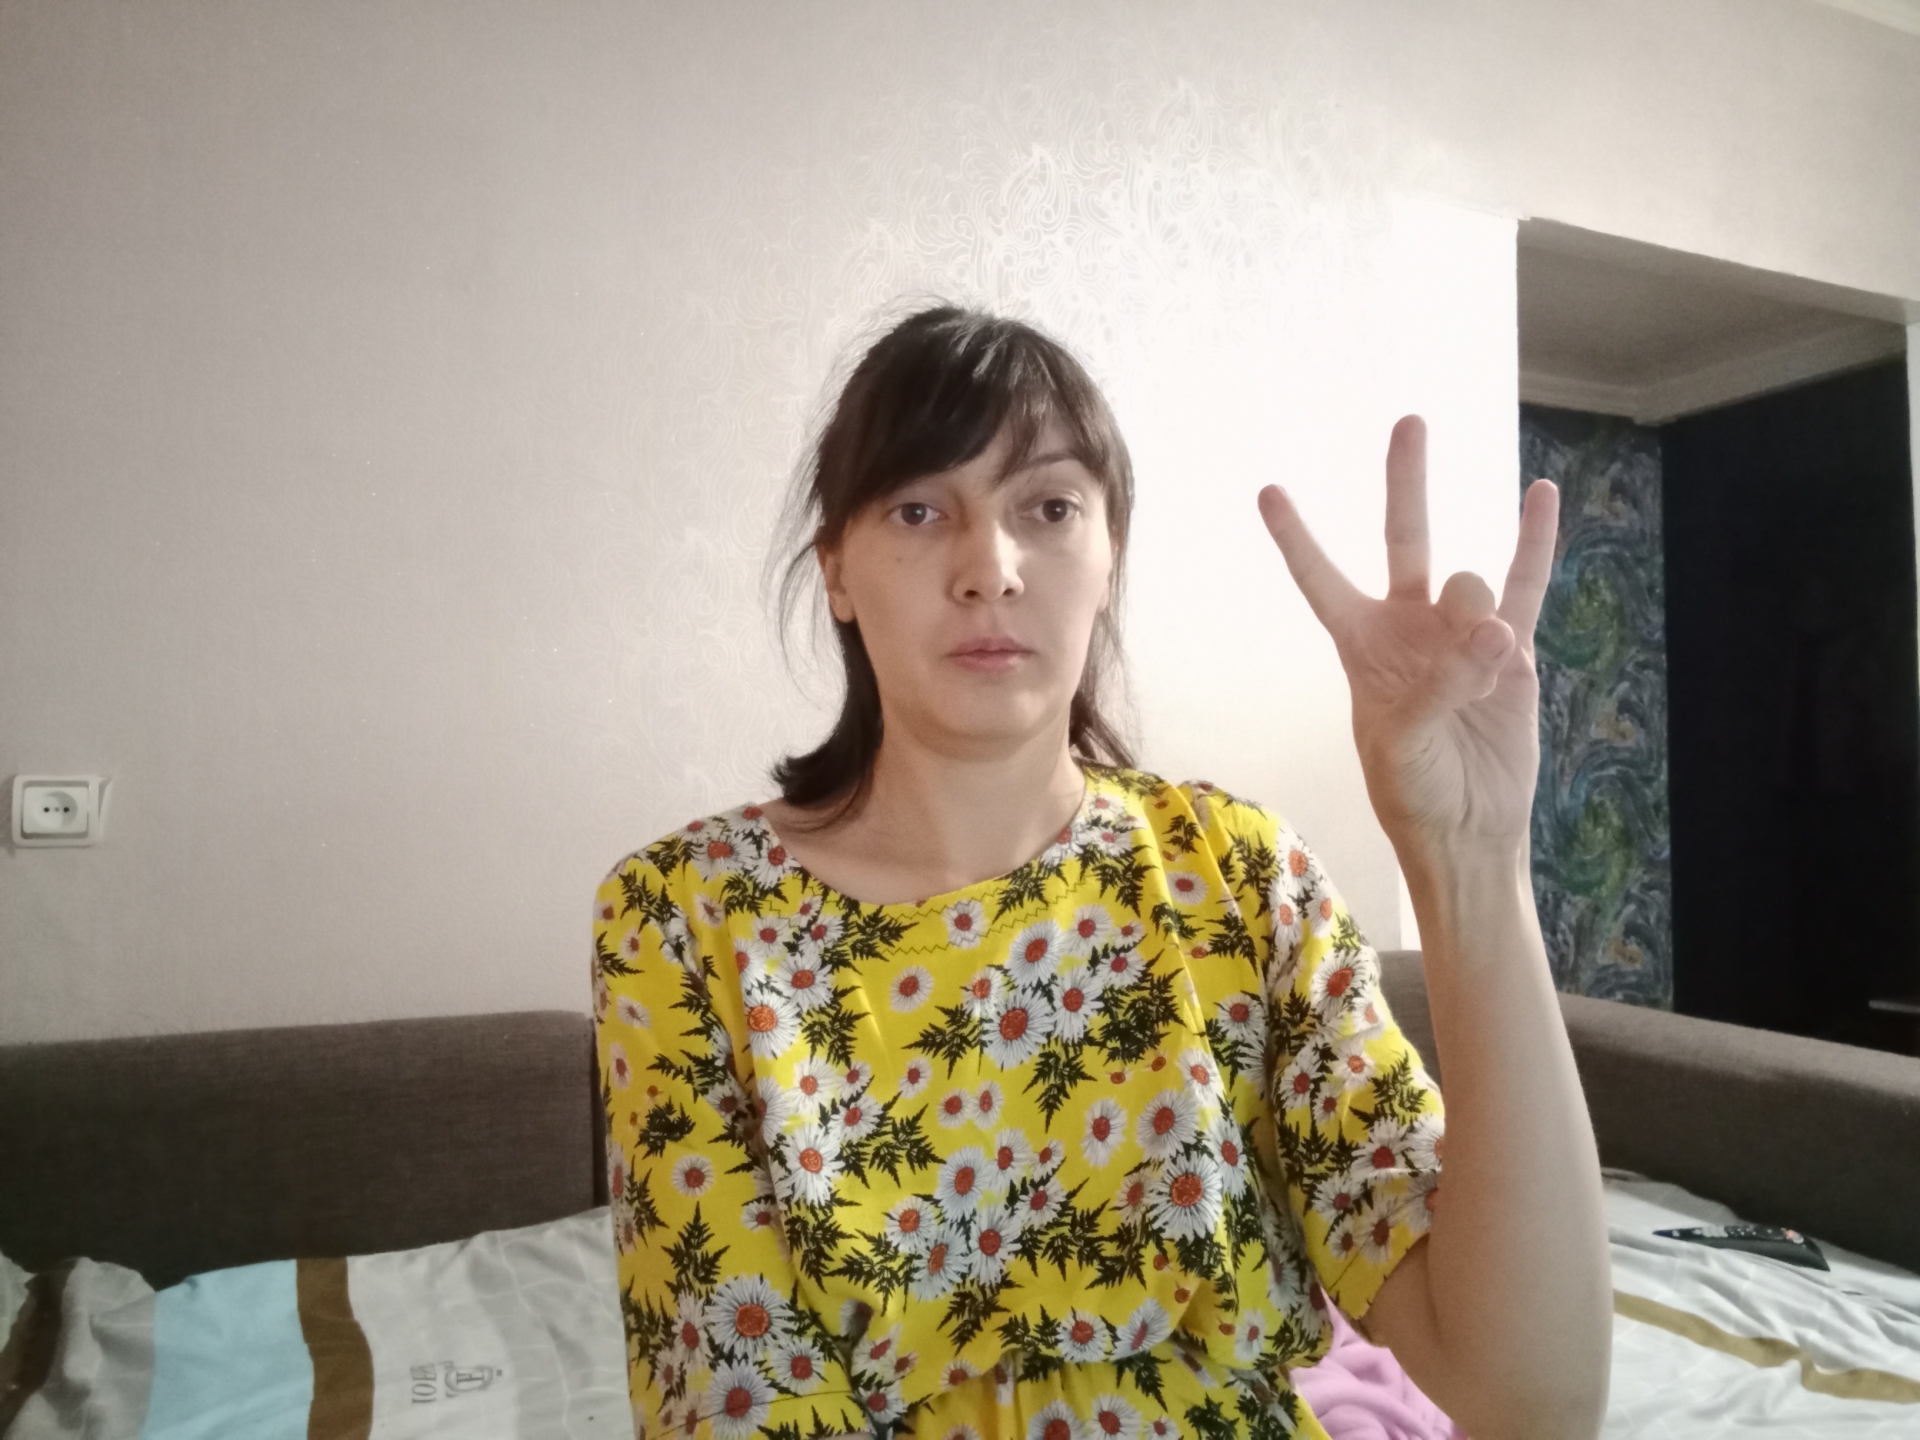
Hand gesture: three3